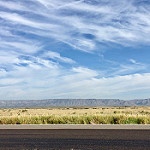
Scene: Outdoor